2010 FIFA World Cup final

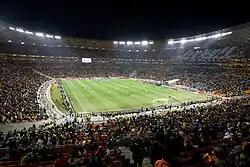
The final was played at Johannesburg's Soccer City

The 2010 FIFA World Cup final was the final match of the 2010 World Cup, the 19th edition of FIFA's competition for national football teams. The match was played at Soccer City in Johannesburg, South Africa, on 11 July 2010, and was contested by the Netherlands and Spain. The event comprised hosts South Africa and 31 other teams who emerged from the qualification phase, organised by the six FIFA confederations. The 32 teams competed in a group stage, from which 16 teams qualified for the knockout stage. En route to the final, the Netherlands finished first in Group E, with three wins, after which they defeated Slovakia in the round of 16, Brazil in the quarter-final and Uruguay in the semi-final. Spain finished top of Group H with two wins and one loss, before defeating Portugal in the round of 16, Paraguay in the quarter-final and Germany in the semi-final. The final took place in front of 84,490 supporters, with more than 909 million watching on television, and was refereed by Howard Webb from England.